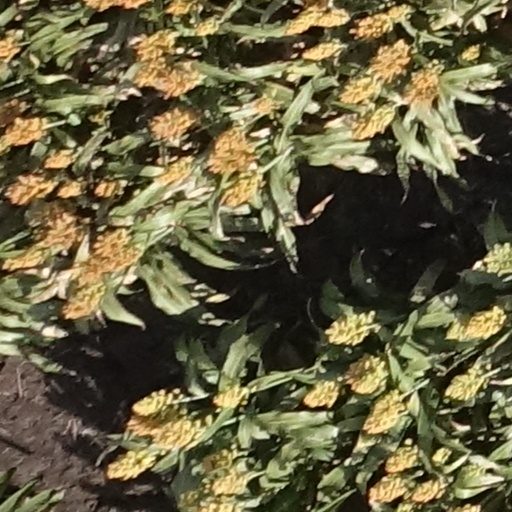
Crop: sorghum